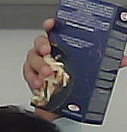
Product: barilla_lasagne